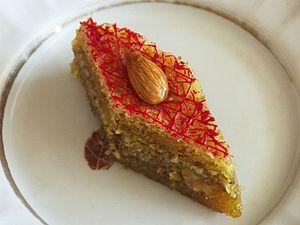
La région de Quba est une unité administrative du nord-est de l'Azerbaïdjan. Son centre administratif est la ville de Quba.